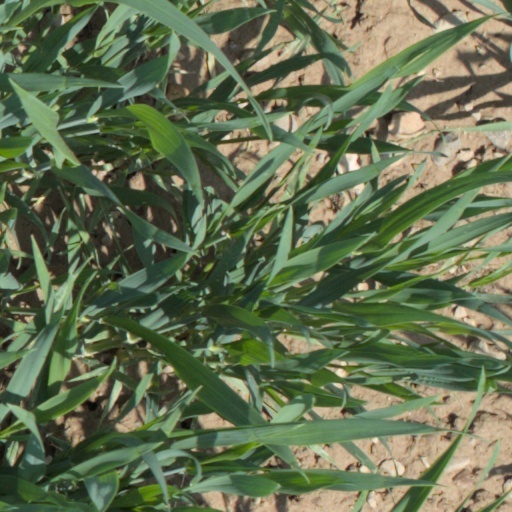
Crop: wheat